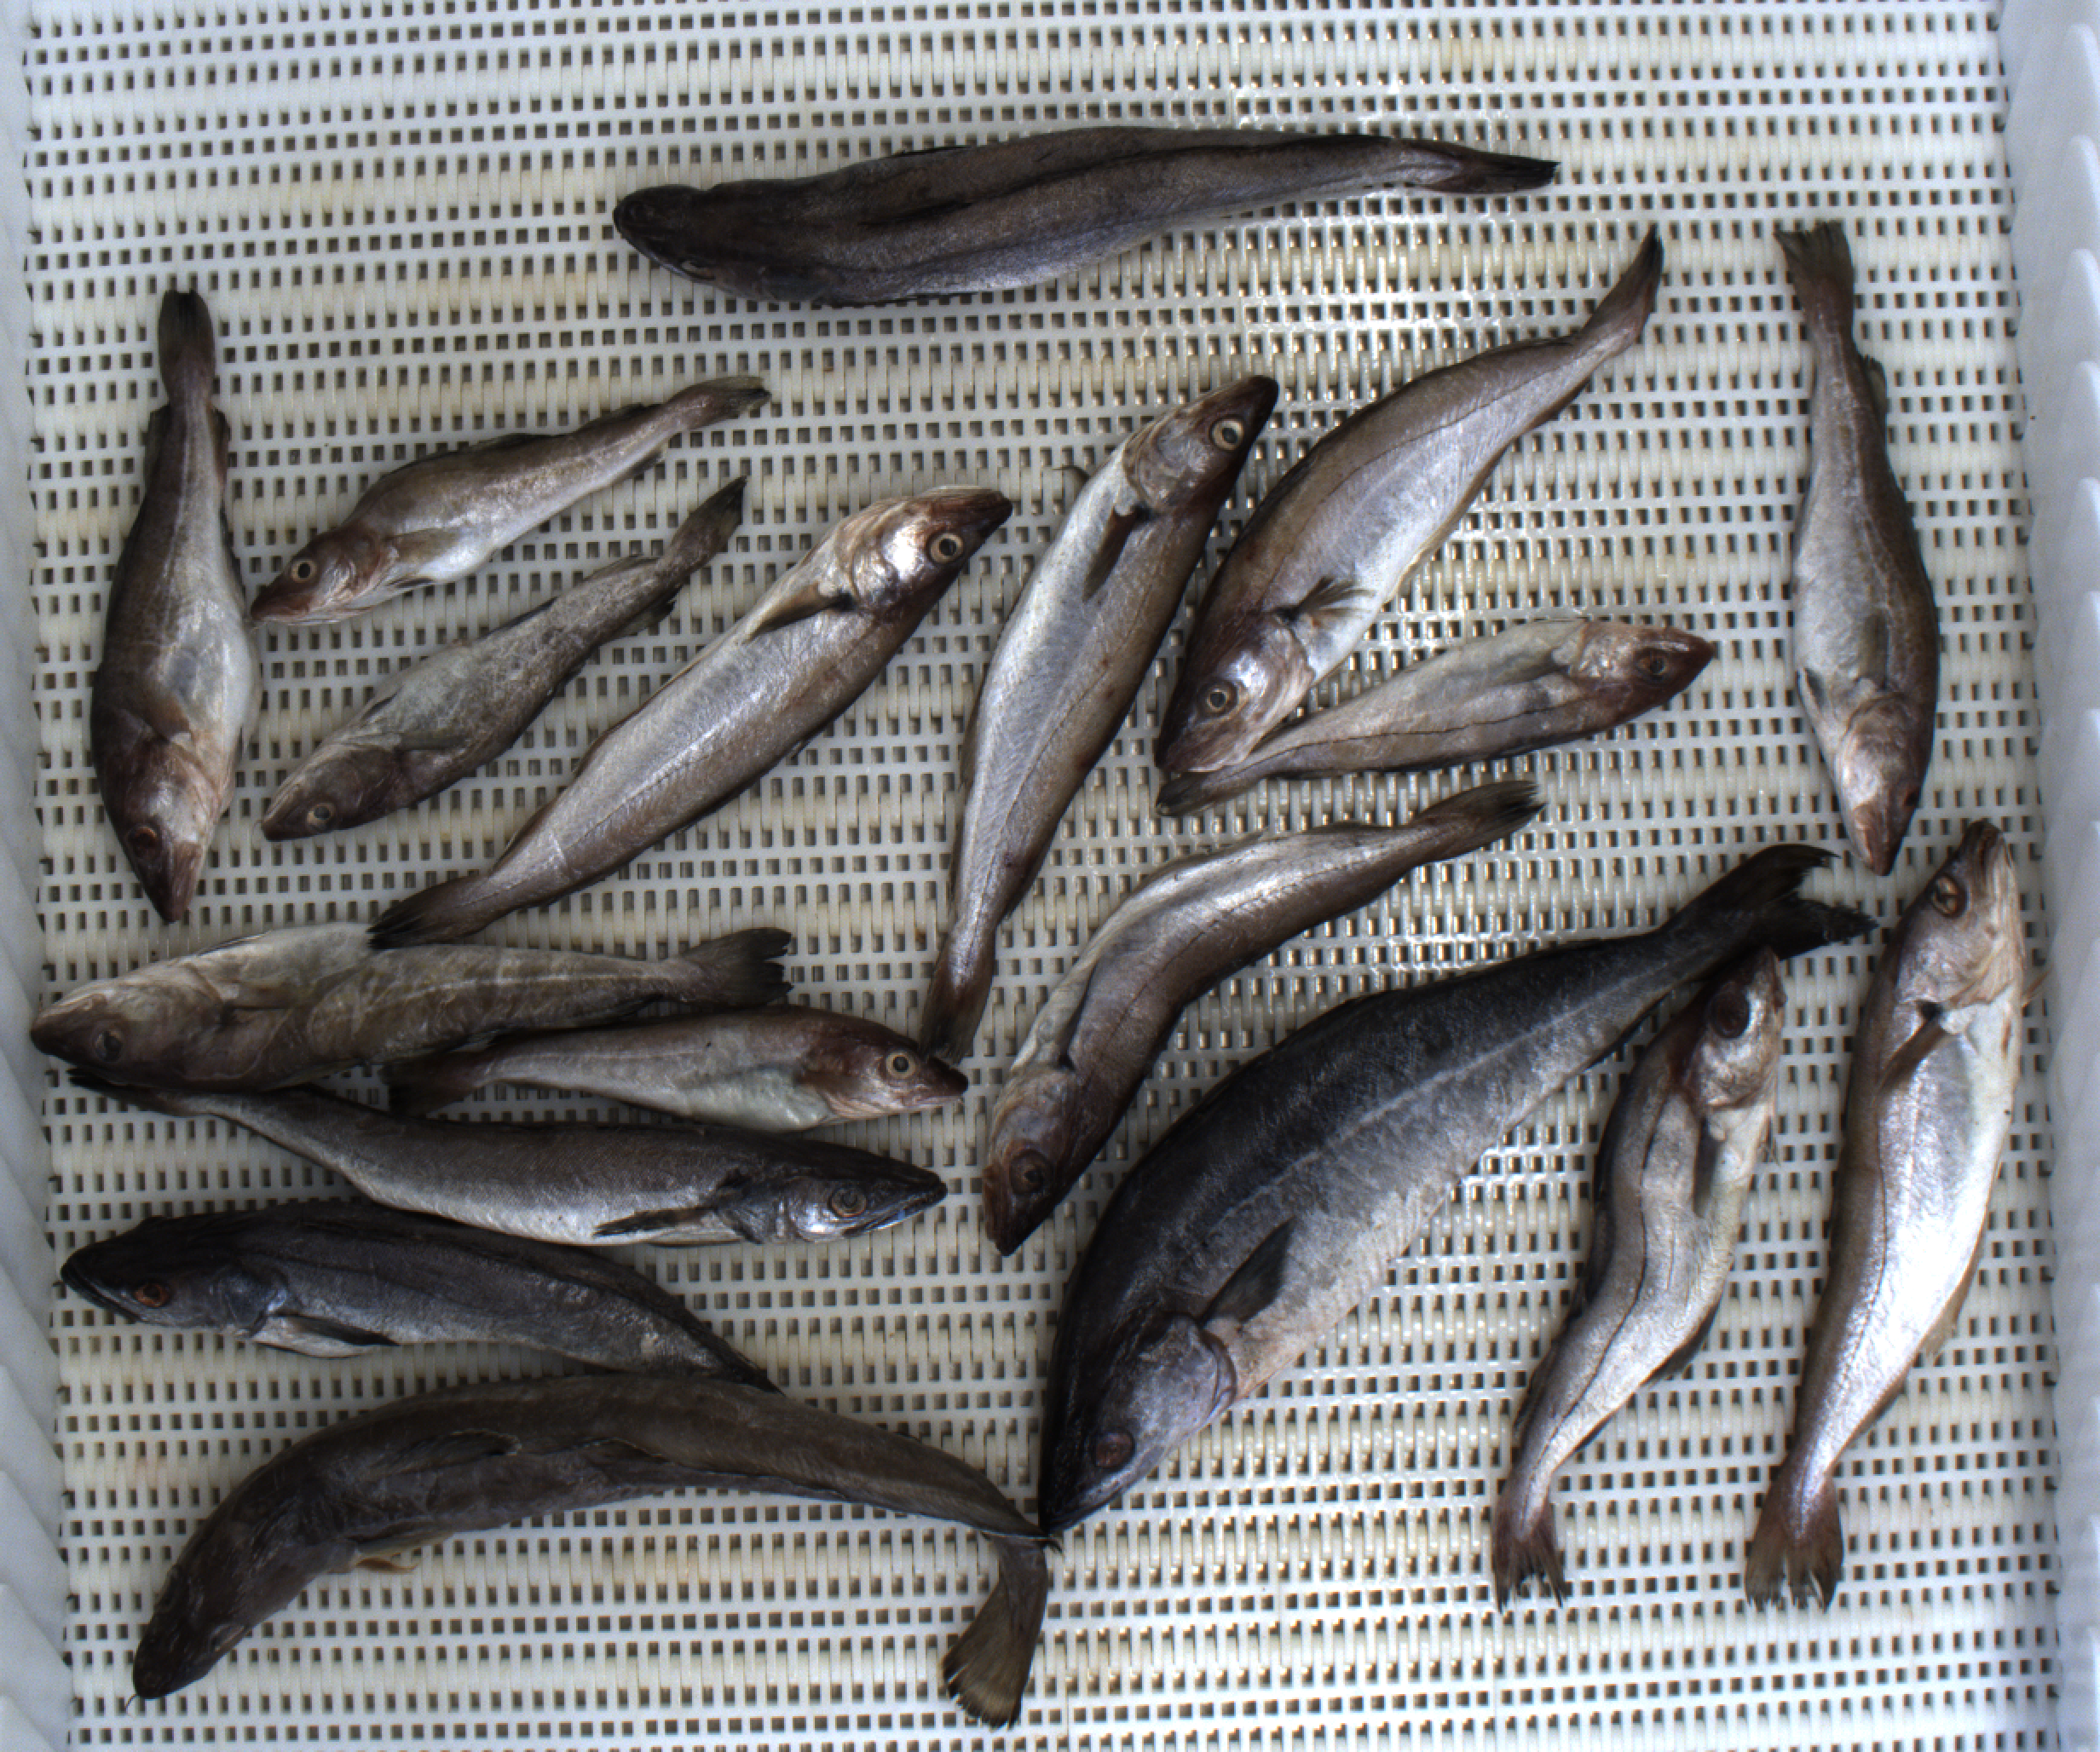
Total fish: 18
Cod: 6
Haddock: 2
Whiting: 5
Hake: 3
Horse mackerel: 0
Saithe: 1
Other: 1